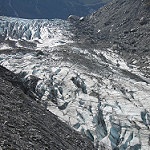
Scene: Outdoor